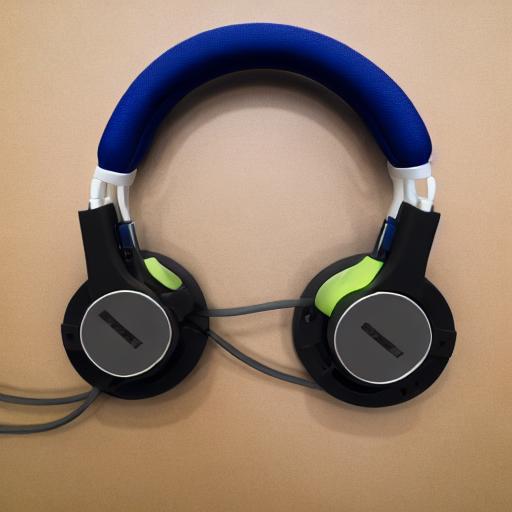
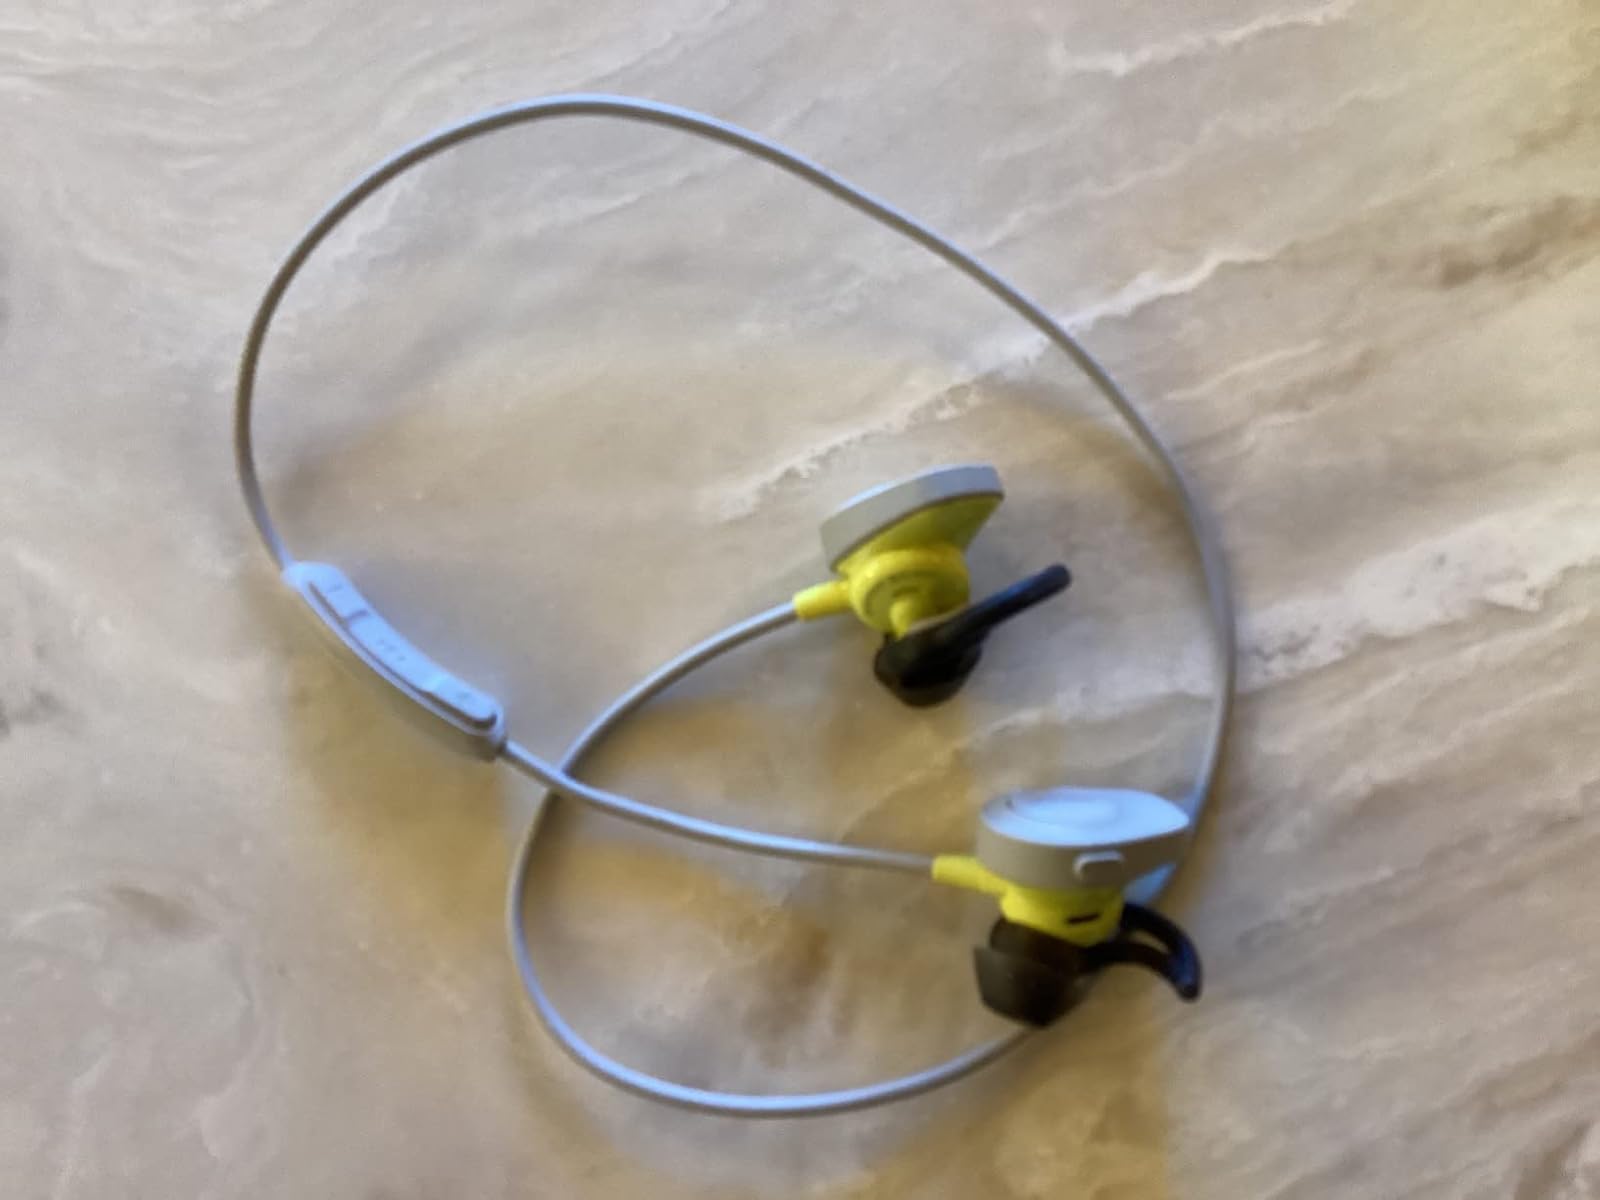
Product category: headphones
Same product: no